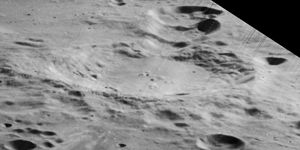
Alder (månekrater)
Alder er et nedslagskrater på Månen, som ligger på den sydlige halvkugle på Månens bagside og er opkaldt efter den tyske kemiker Kurt Alder.